Chambers Street–World Trade Center/Park Place/Cortlandt Street station

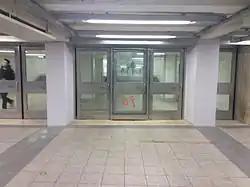
Doorway to PATH station, including preserved door from 9/11 with the words "MATF 1 / 9 13" spray-painted on it

At the extreme southern end of the station is the exit to the Cortlandt Street station, along with a few High Entrance-Exit Turnstiles (HEETs). Only this platform is ADA-accessible via a ramp installed in 1987, making the station one of the earliest in the New York City Subway system to be accessible to disabled users.